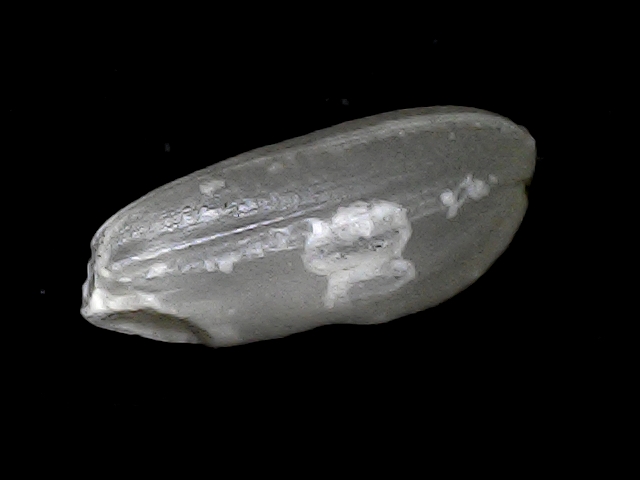
Rice variety: BD33